Kondor B.I

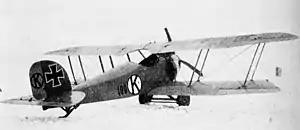

The Kondor B.I was a German two seat, biplane training aircraft designed and built close to the end of World War I.